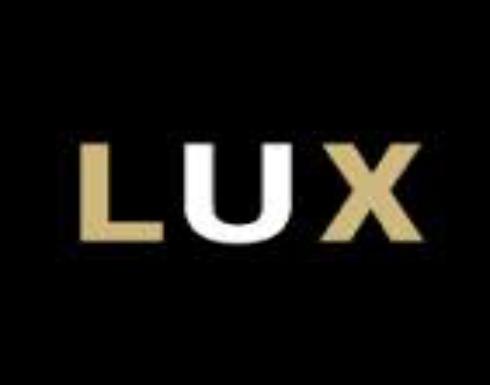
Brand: Lux
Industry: Necessities